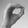
ASL letter: O